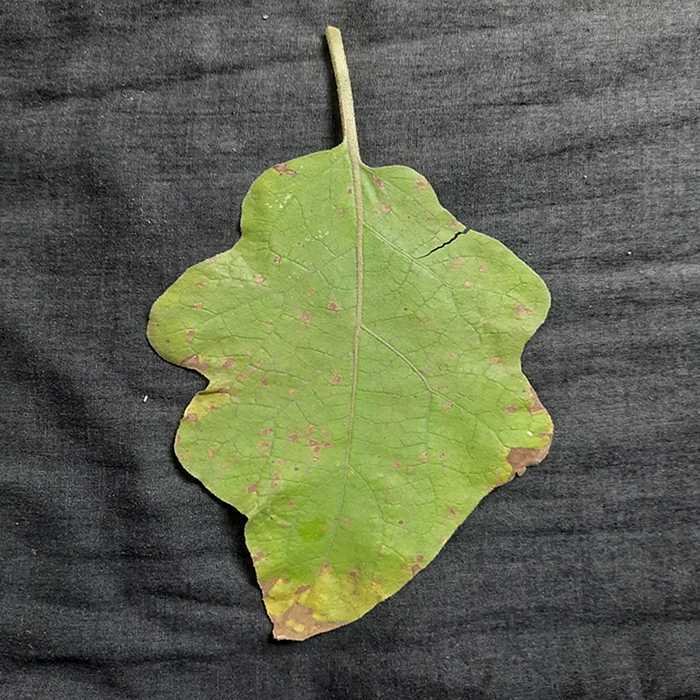
Plant: Eggplant
Label: Eggplant Cercopora leaf spot